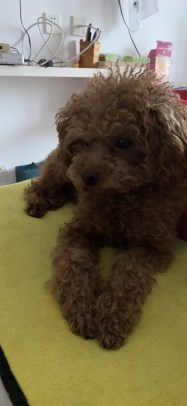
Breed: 7449-n000128-teddy